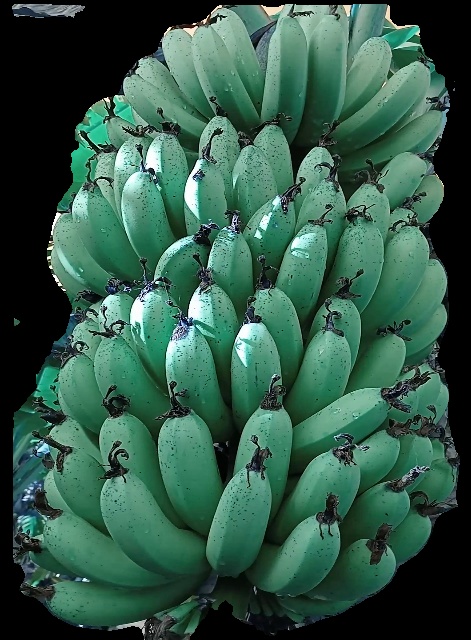
Variety: pachbale
Grade: grade1